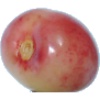
Label: Cherry Rainier 1